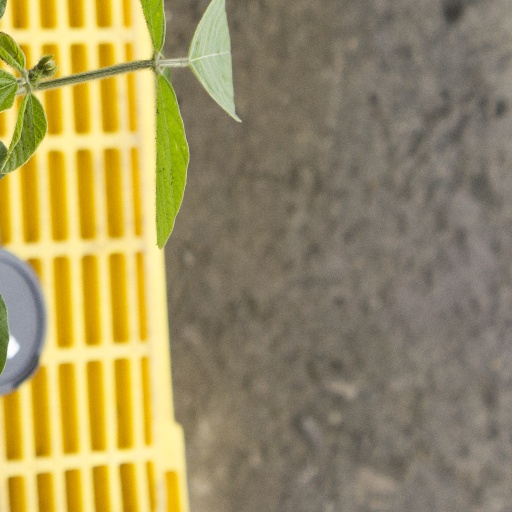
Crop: soybean